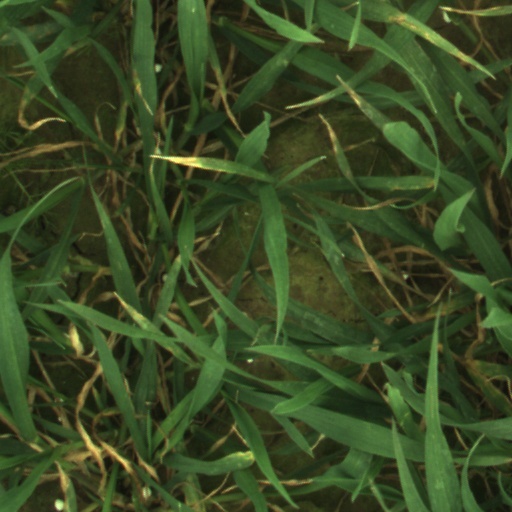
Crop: wheat